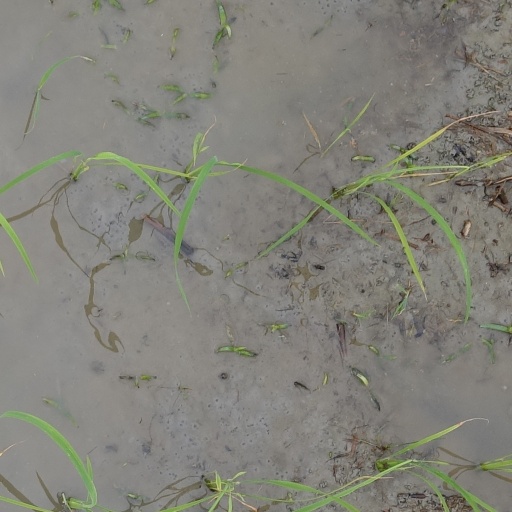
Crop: rice